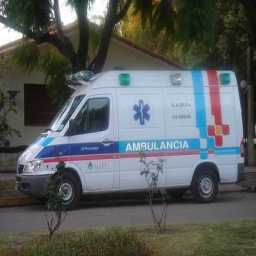
Label: ambulance